Dean Jagger

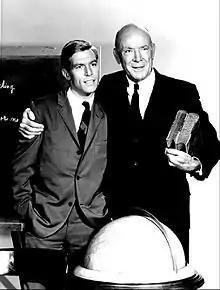
James Franciscus and Jagger from the television series "Mr. Novak"

Jagger achieved success with the television series "Mr. Novak" (1963–1965), receiving Emmy Award nominations for his role in 1964 and 1965, as well as the California Teachers Association's Communications Award, along with star James Franciscus, in 1963 for his portrayal of high-school principal Albert Vane. Before he left the show to have a major medical operation, though, he was less than happy with the series, clashing repeatedly with the writers and directors and describing "the Mr. Novak company" afterwards as "a mishmash of unbelievable amateurishness."